Shirley Franklin

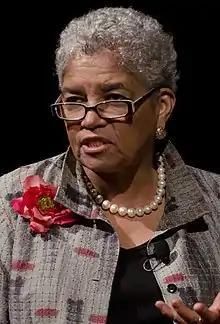
Franklin in 2014

Shirley Clarke Franklin (born May 10, 1945) is an American politician, a member of the Democratic Party who served as the 56th mayor of Atlanta, Georgia, from 2002 to 2010. She currently serves as a member on the board of directors for both Delta Air Lines and Mueller Water Products.